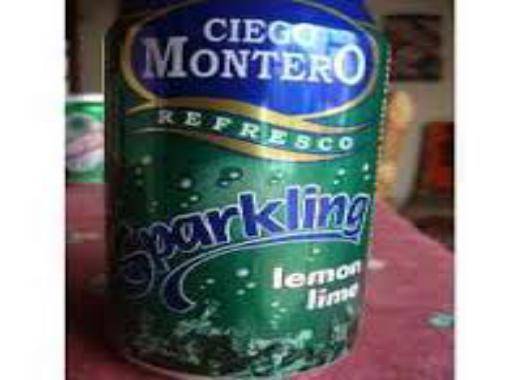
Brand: Ciego Montero
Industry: Food